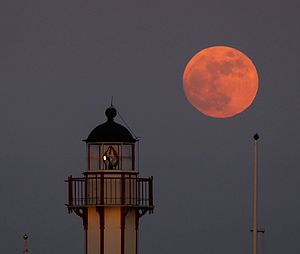
Fuldmåne / Fuldmånens navne
Fuldmåne over fyret i Ystads havn. 11 feb 2017.
"Fuldmåne er en månefase, som optræder, når Månen står på den modsatte side af Jorden i forhold til Solen eller helt præcist: Når Solens og Månens geocentriske tilsyneladende ekliptiske længde afviger 180 grader fra hinanden. Månen er dermed i opposition til Solen. Ordet ""tilsyneladende"" betyder her, at der tages hensyn til aberration og nutation. I dette tilfælde kan nutationen dog lades ude af betragtning, eftersom den påvirker begge situationer på samme måde. Med ""geocentrisk"" menes, at synspunktet gælder en tænkt betragter, placeret i Jordens midtpunkt. Definitionen er altså uafhængig af, hvor en virkelig observatør befinder sig, hvorfor fuldmåne optræder på samme tidspunkt over hele verden.